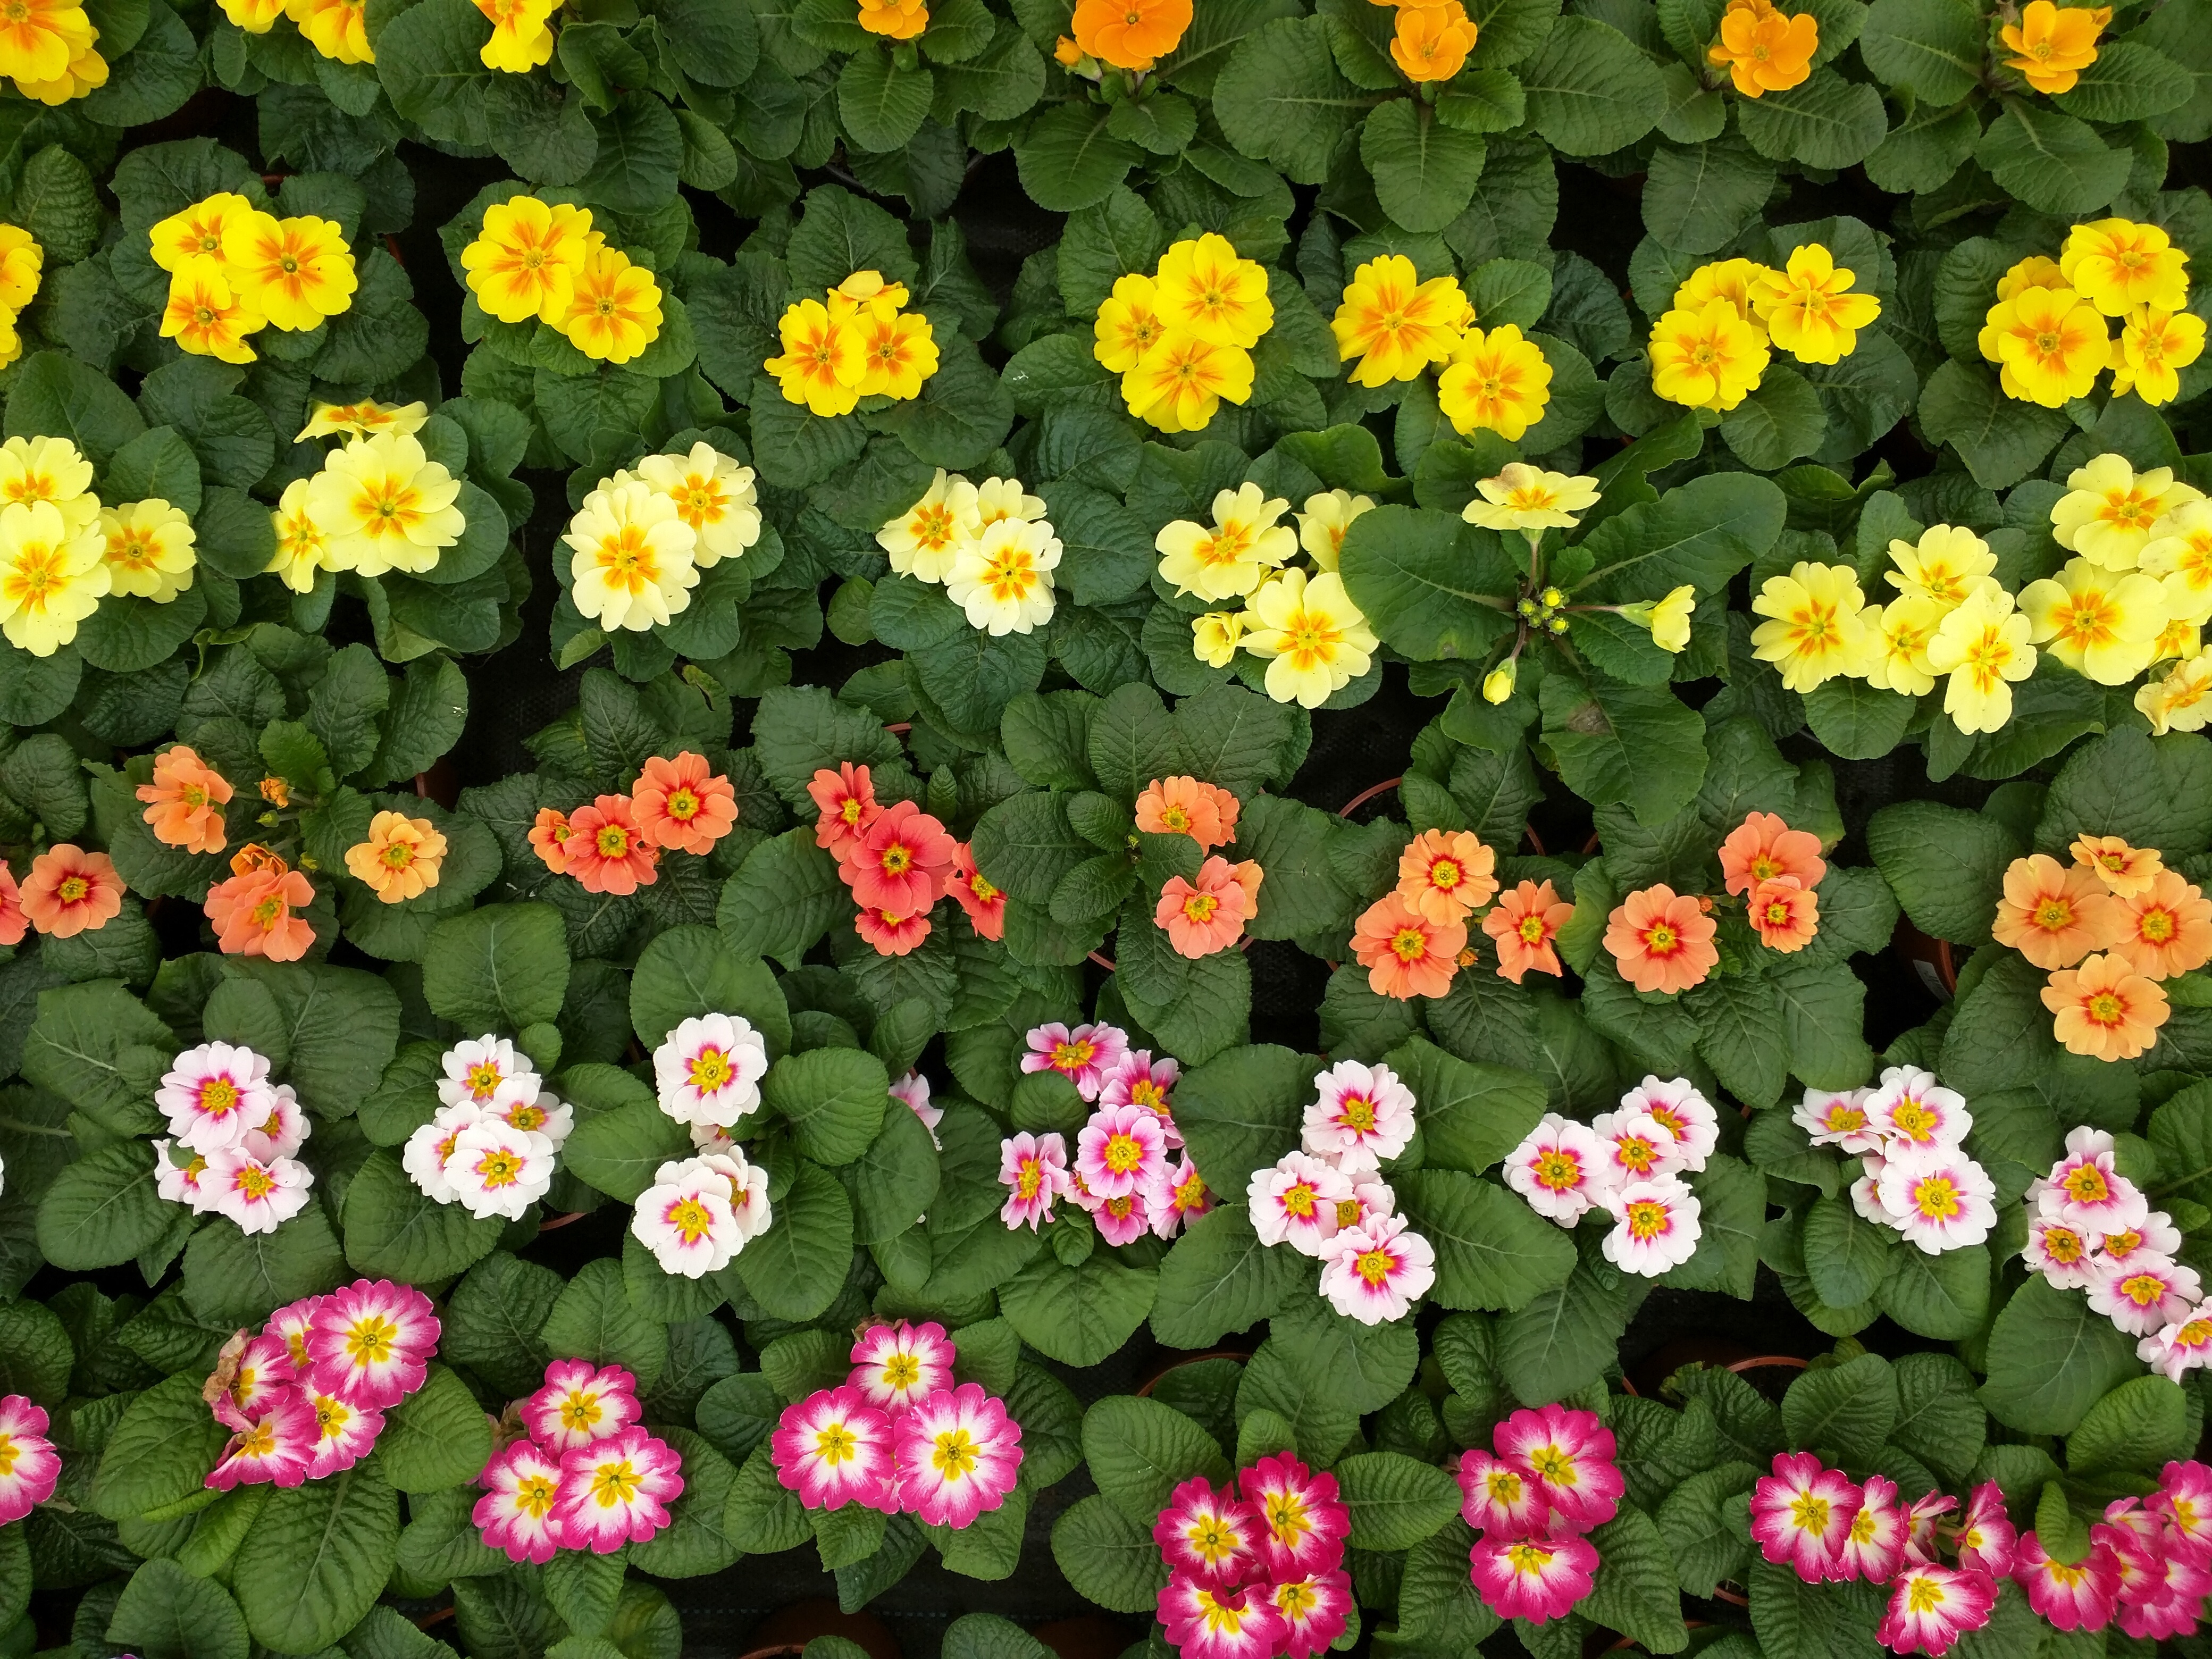
plant, flower, petal, herb, botany, flora, wildflower, floristry, flowering plant, annual plant, land plant